Answer in natural language. Consider the 3D positions of the objects in the scene and not just the 2D positions in the image. Is the centerpoint of  Television (marked B) at a higher height than dining table (marked C)? Choose between the following options: no or yes
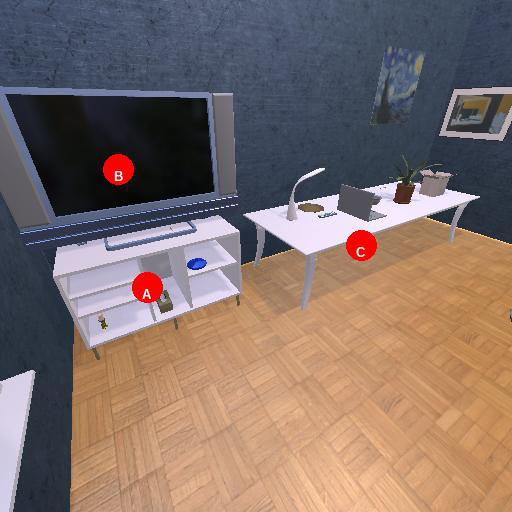
<answer>yes</answer>